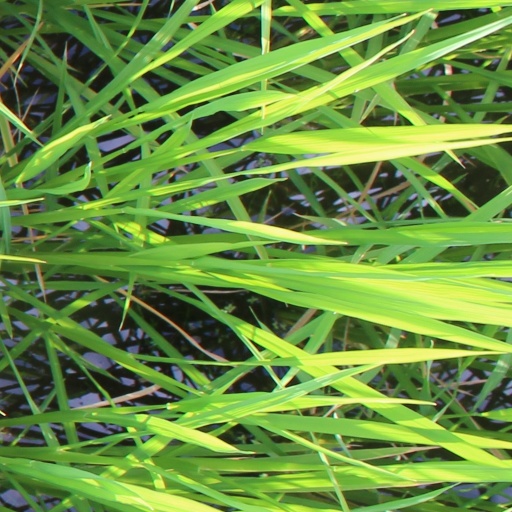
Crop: rice